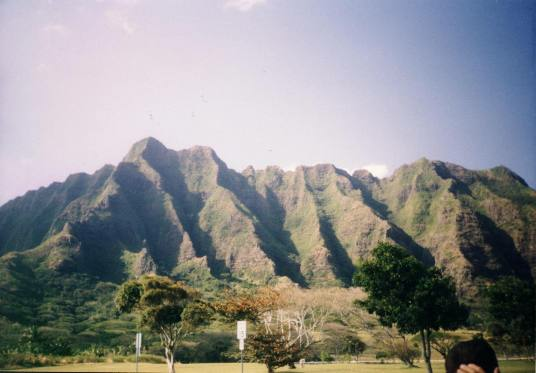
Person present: No